Sharra's Exile

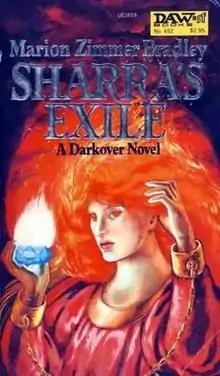
Cover of the first edition

Sharra's Exile is a science fantasy novel by American writer Marion Zimmer Bradley. Part of the "Darkover" series, it is a sequel to "The Heritage of Hastur". This novel is a complete rewrite of "The Sword of Aldones" published by Ace in 1962. The second chapter of book one (pages 39 to 57) of "Sharra's Exile" was previously published in a slightly different form as a short story entitled "Blood Will Tell" in "The Keeper's Price".